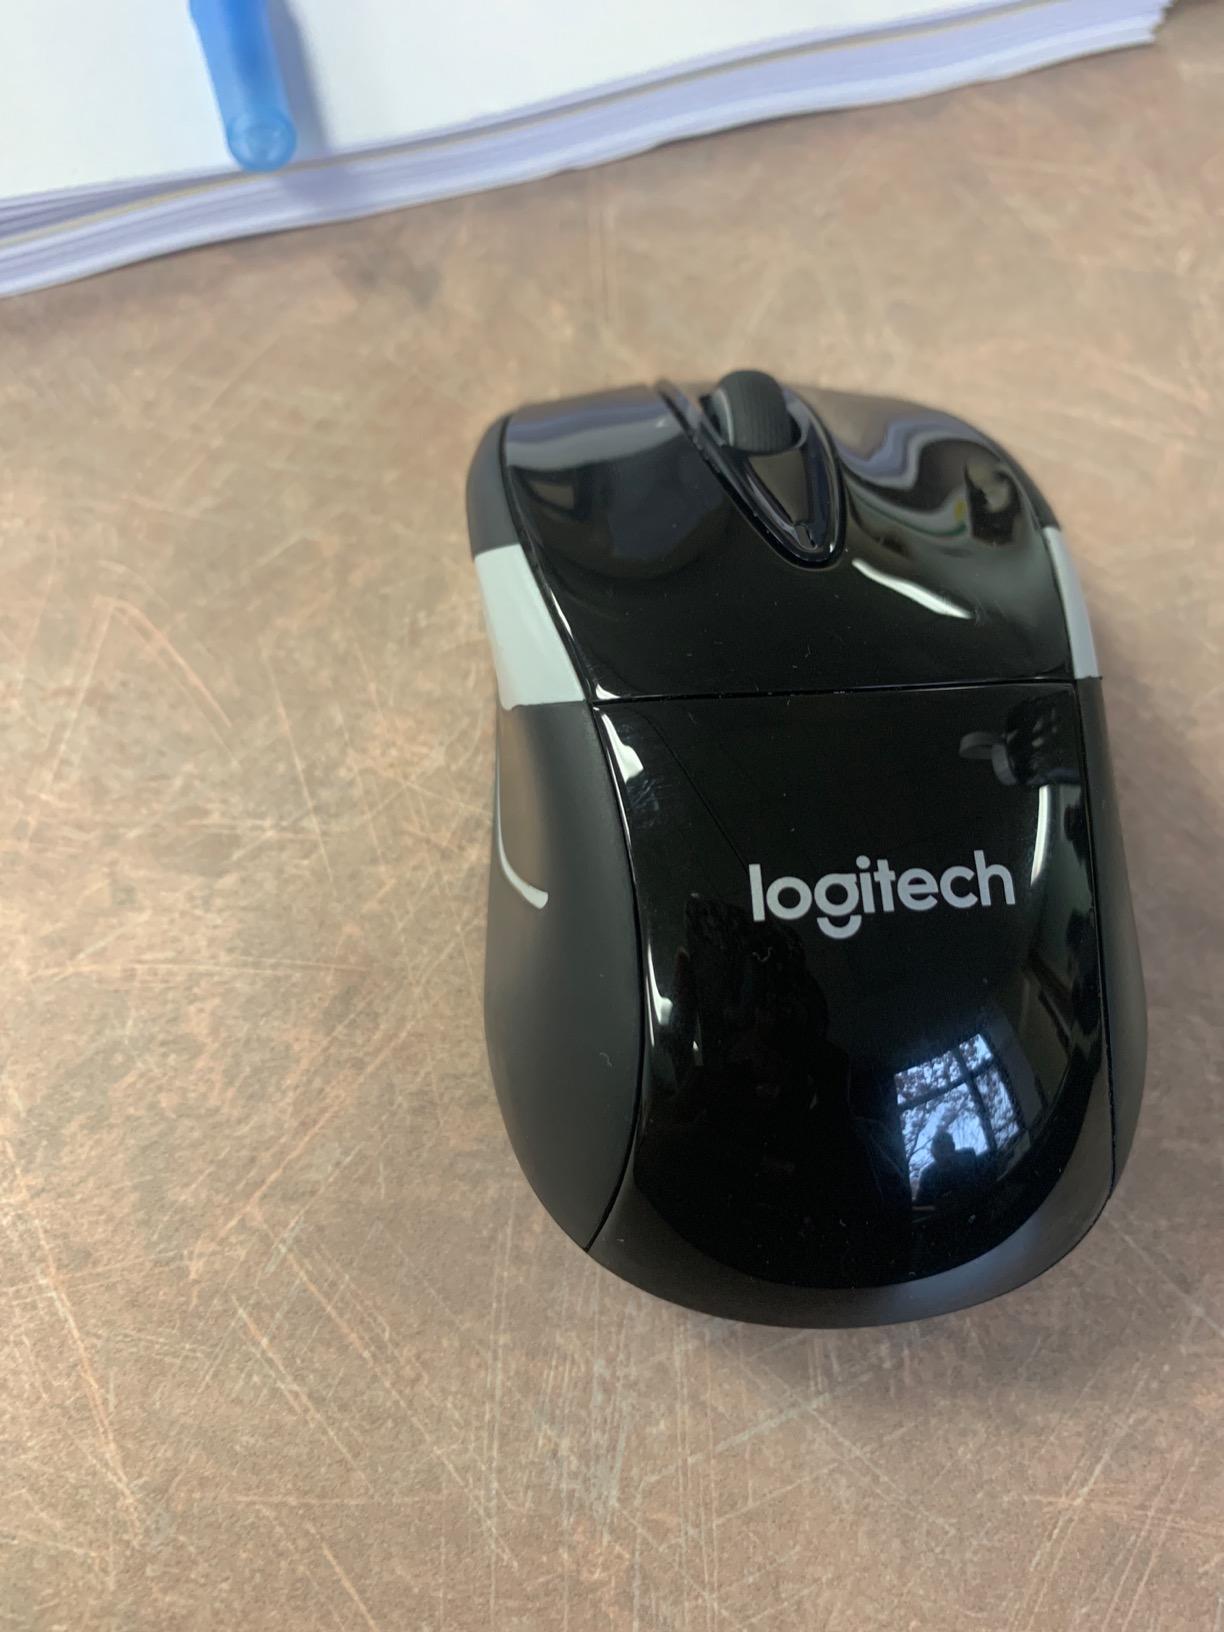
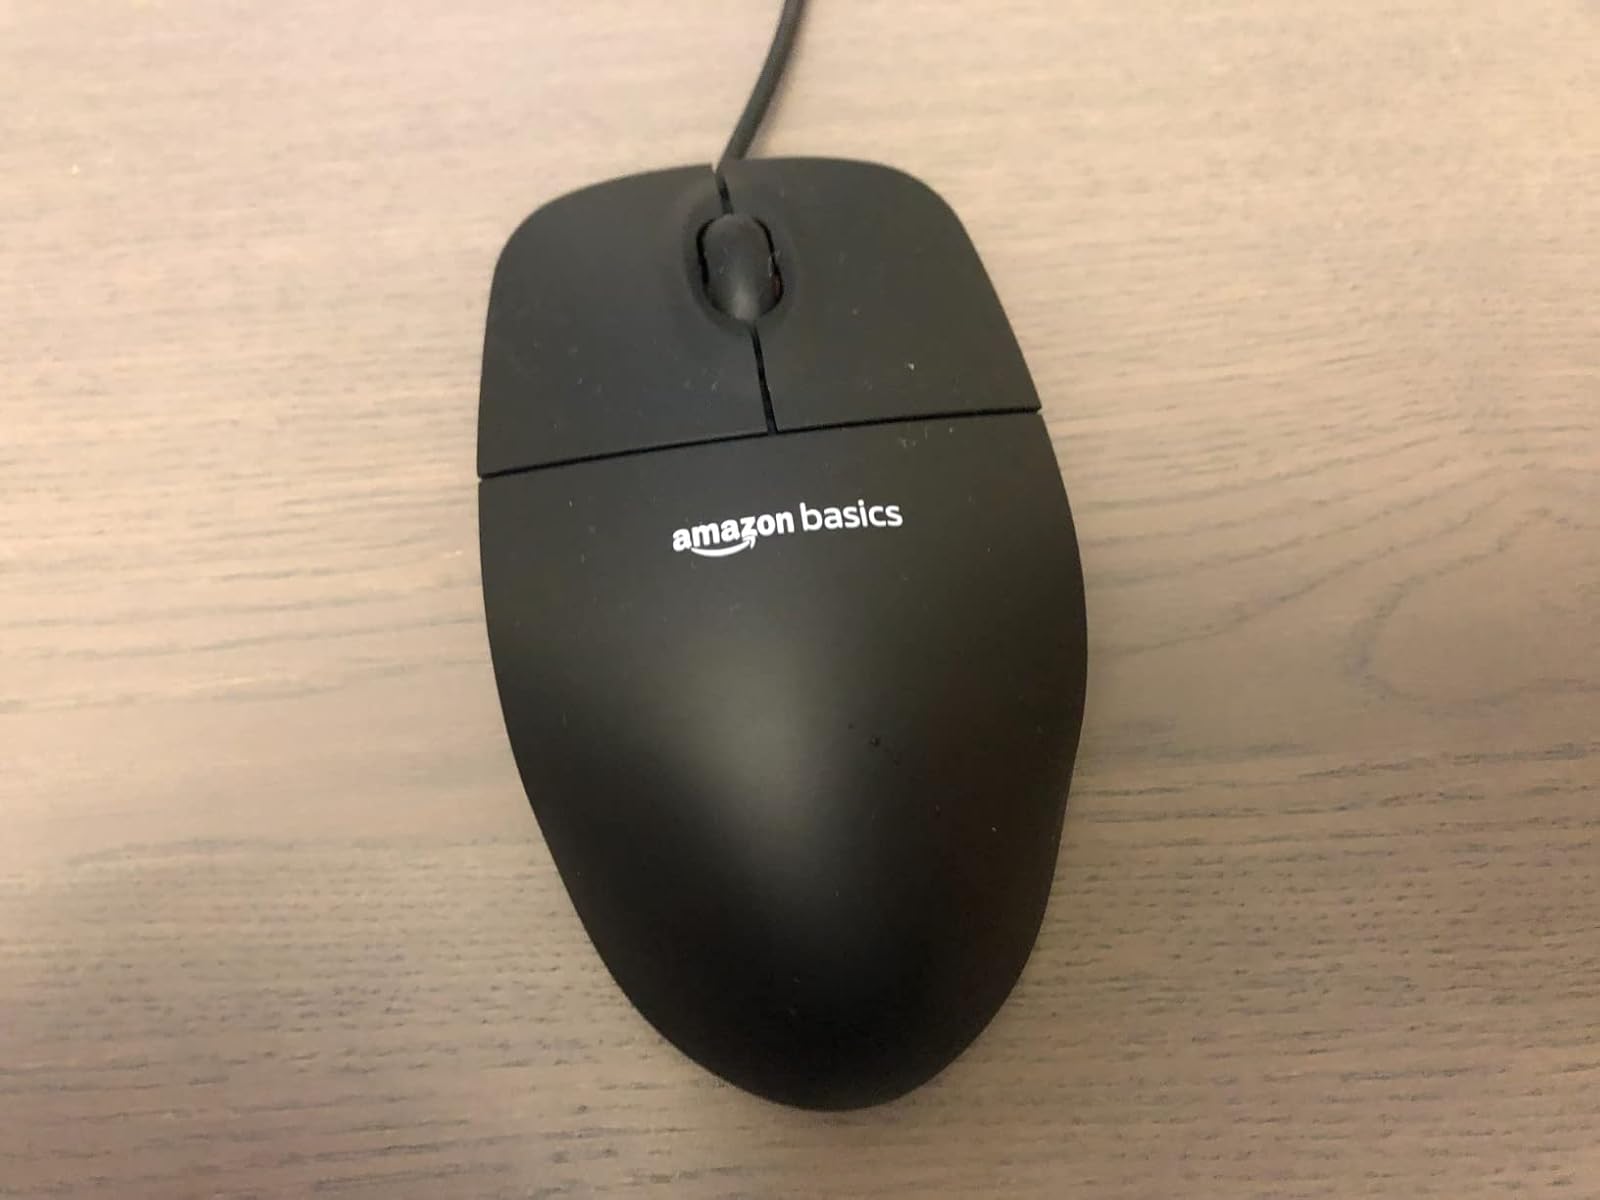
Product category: mouse
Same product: no